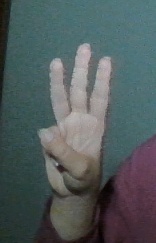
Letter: thaa